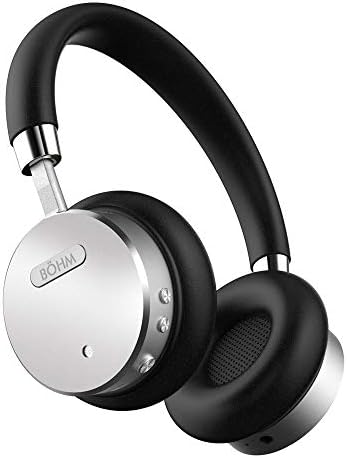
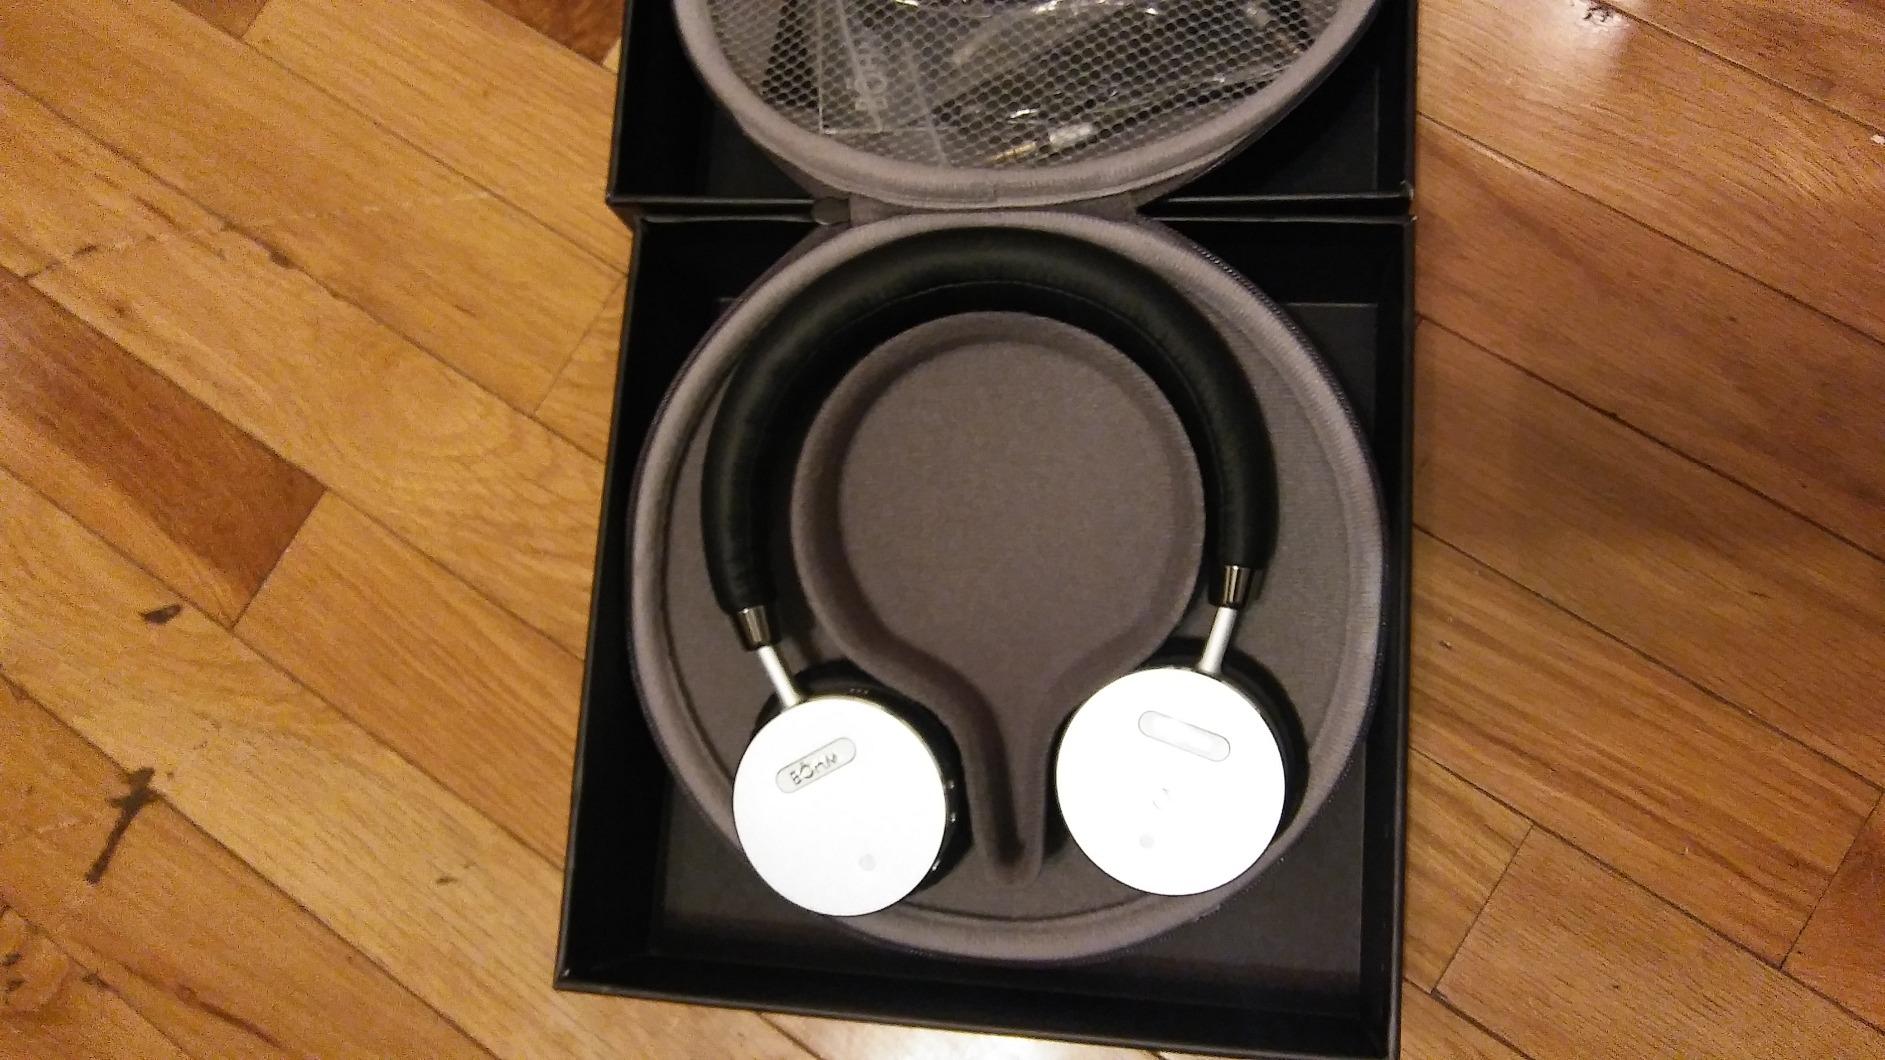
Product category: headphones
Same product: yes